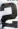
Number: 2